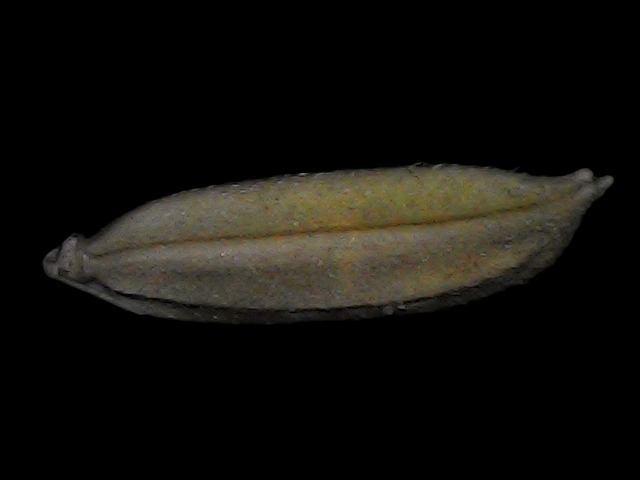
Rice variety: Bd72